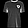
Label: T - shirt / top